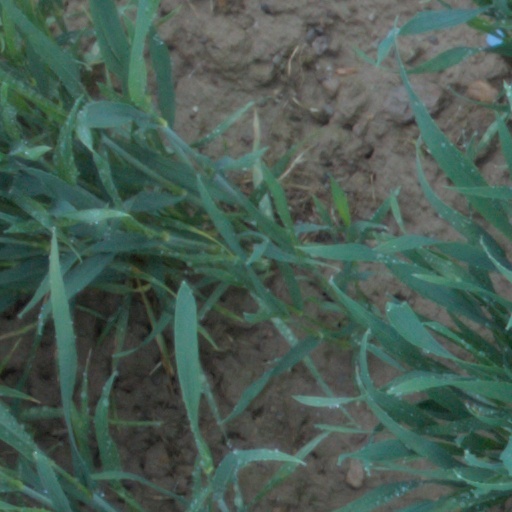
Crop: wheat